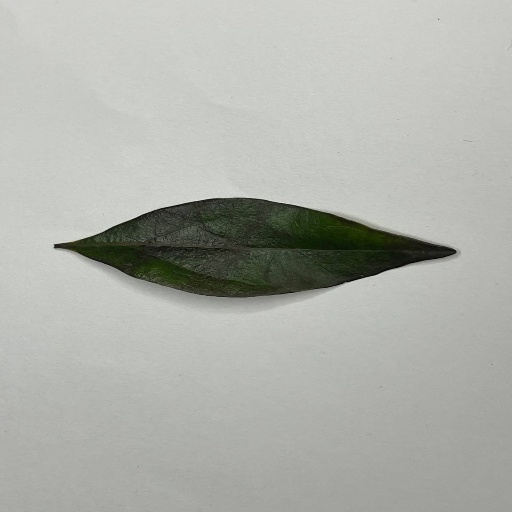
Species: Camphor
Leaf condition: Healthy Leaf